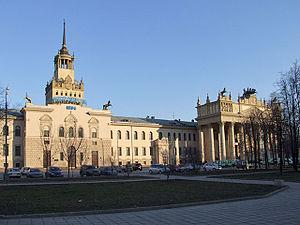
L'Hippodrome central de Moscou a été fondé en 1834 et est le plus grand centre de course hippique et de recherche en reproduction du cheval de Russie.